Casa del Lago Juan José Arreola

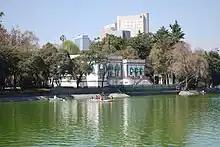
La Casa y el lago de Chapultepec

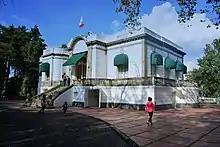
La Casa del Lago

As in the beginning, half a century ago, Casa del Lago, opens its doors to young, national and foreign artists with original and controversial proposals, with a cultural offering where emerging expressions are significant. Intense work is done in the field of visual arts, which provides the necessary means and space for artists of different ages to develop their ideas and their quality curatorial projects. It has also promoted the theatrical work of the younger generation of directors and actors. Dance has brought together the most diverse choreographic styles, all in unconventional spaces.